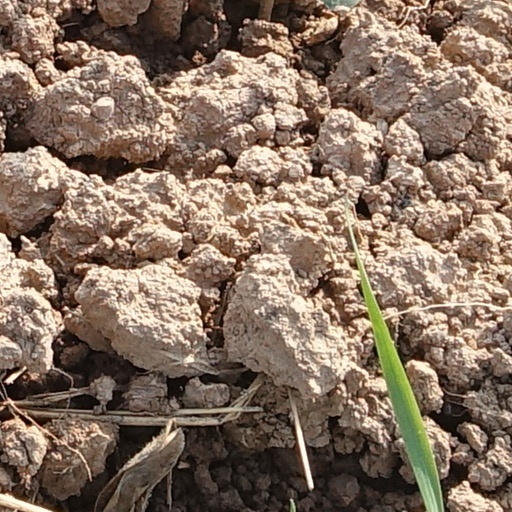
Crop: wheat